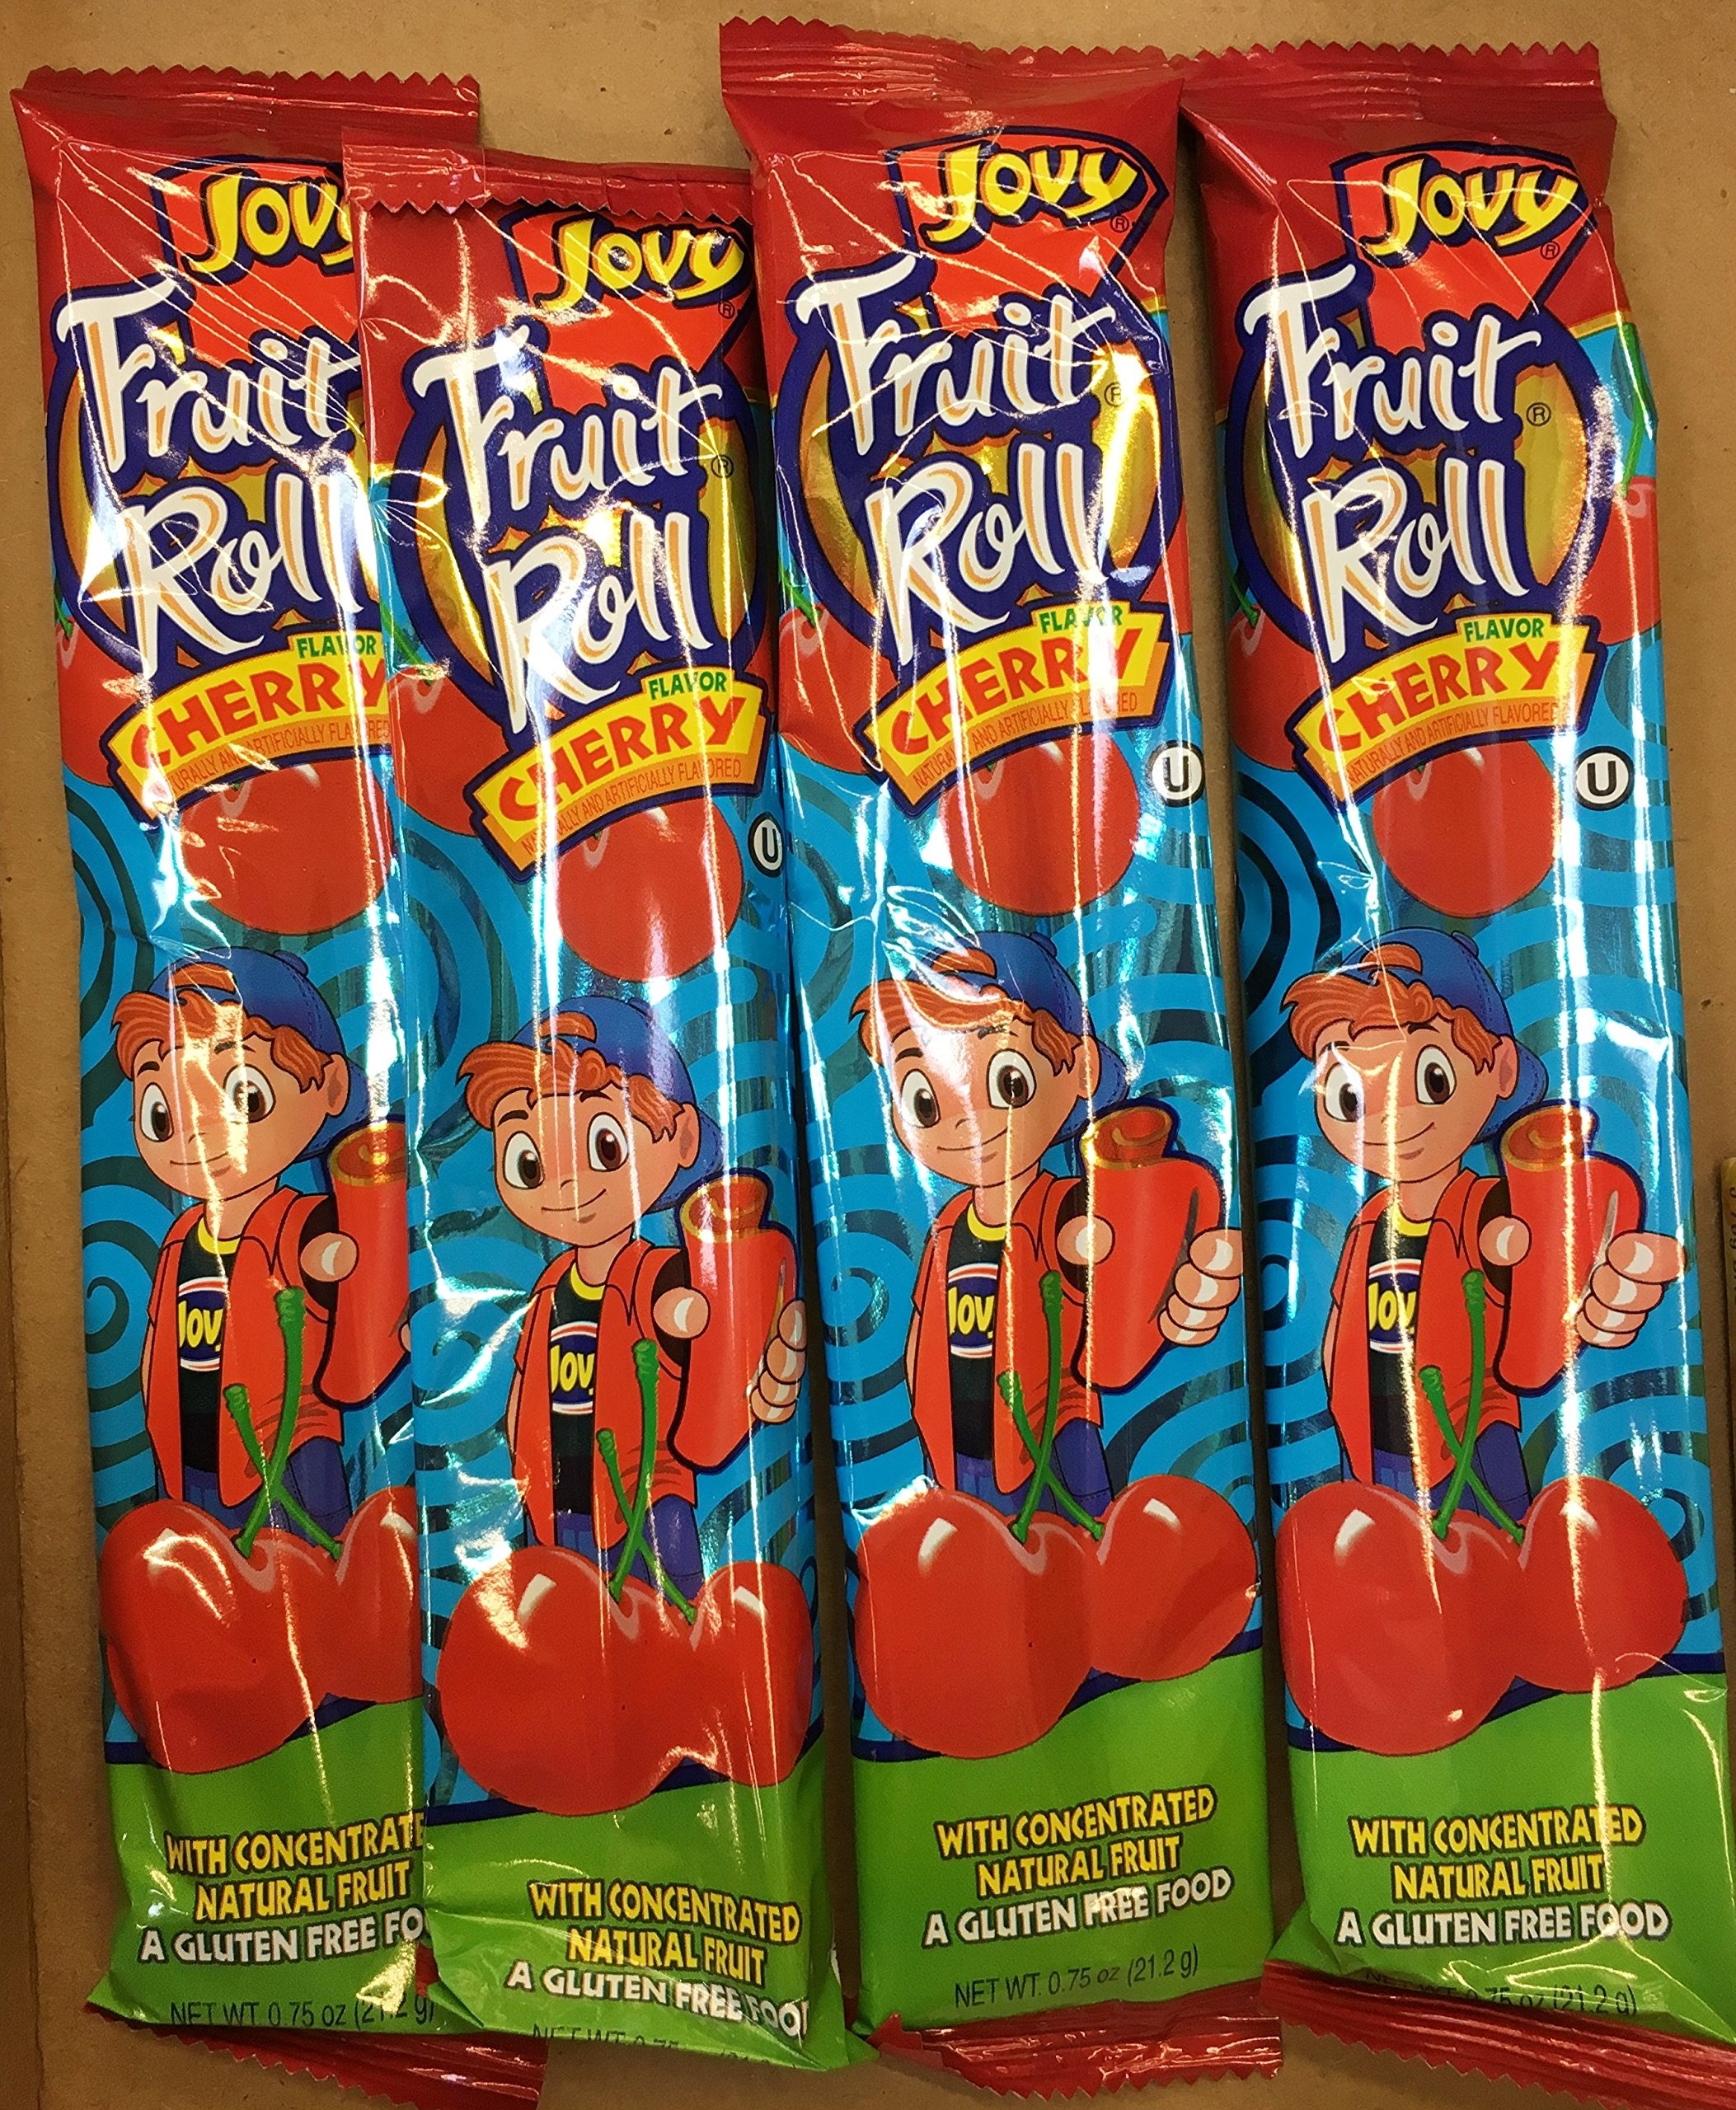
Item Name: 0.75oz Jovy Fruit Roll Snack, Cherry (16 Single Packets Per Order)
Value: 16.0
Unit: Count

Price: 16.99